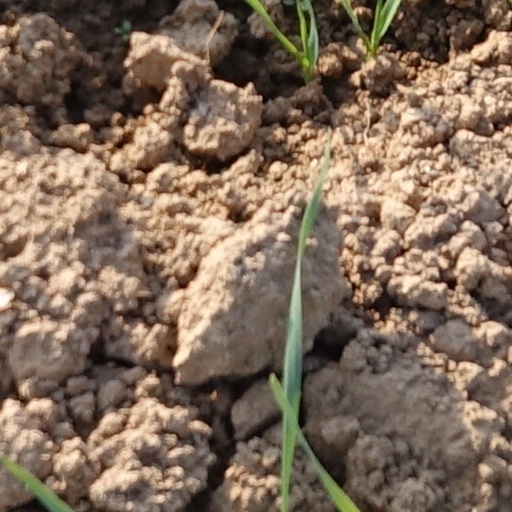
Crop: wheat